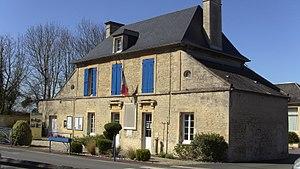
La mairie de Sallenelles, Calvados
Sallenelles est une commune française, située dans le département du Calvados en région Normandie, à proximité de l'agglomération de Caen, situé sur l'estuaire de l'Orne. Elle a une superficie de 1,25 km², et est peuplée de 294 habitants.